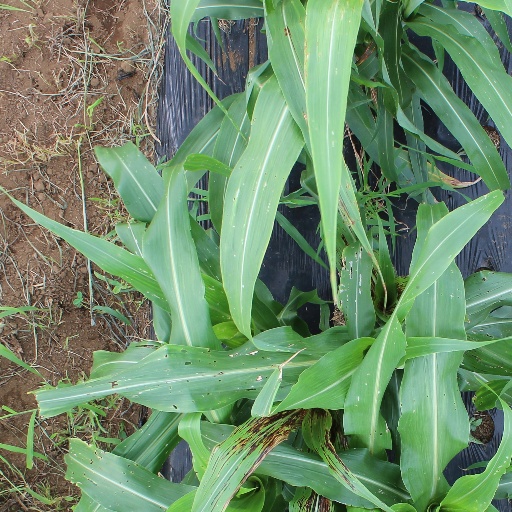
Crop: sorghum